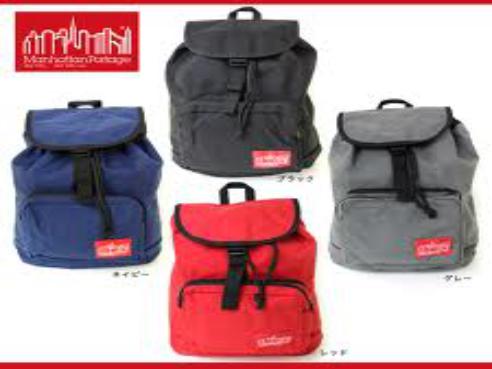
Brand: Manhattan Portage
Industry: Clothes